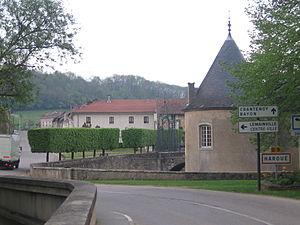
Haroué est une commune française située dans le département de Meurthe-et-Moselle, en région Grand Est.